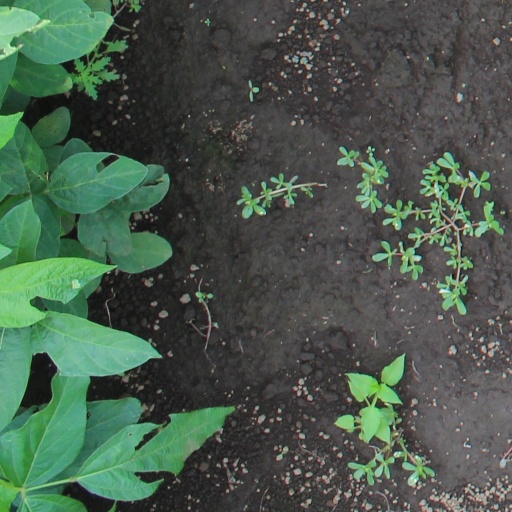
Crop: soybean